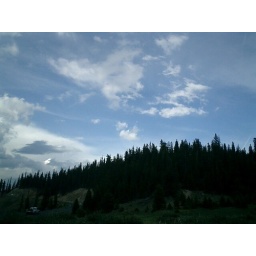
Pine trees against a blur sky